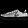
Label: Sneaker